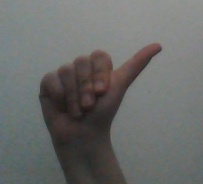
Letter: dhad